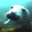
Label: seal